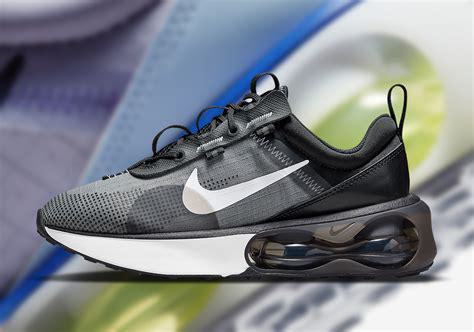
Brand: Nike
Model: Air Max 2021